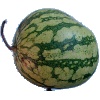
Label: Watermelon 1